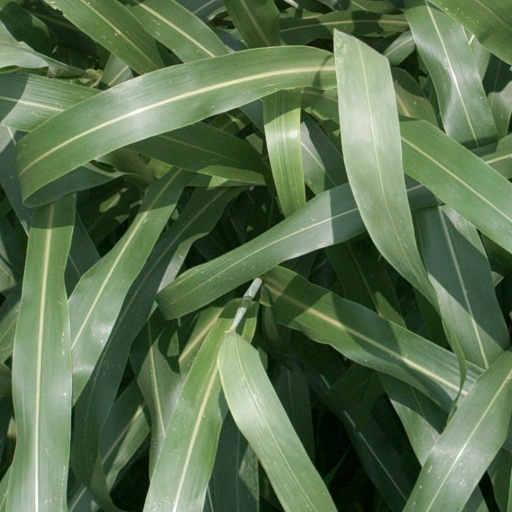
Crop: sorghum